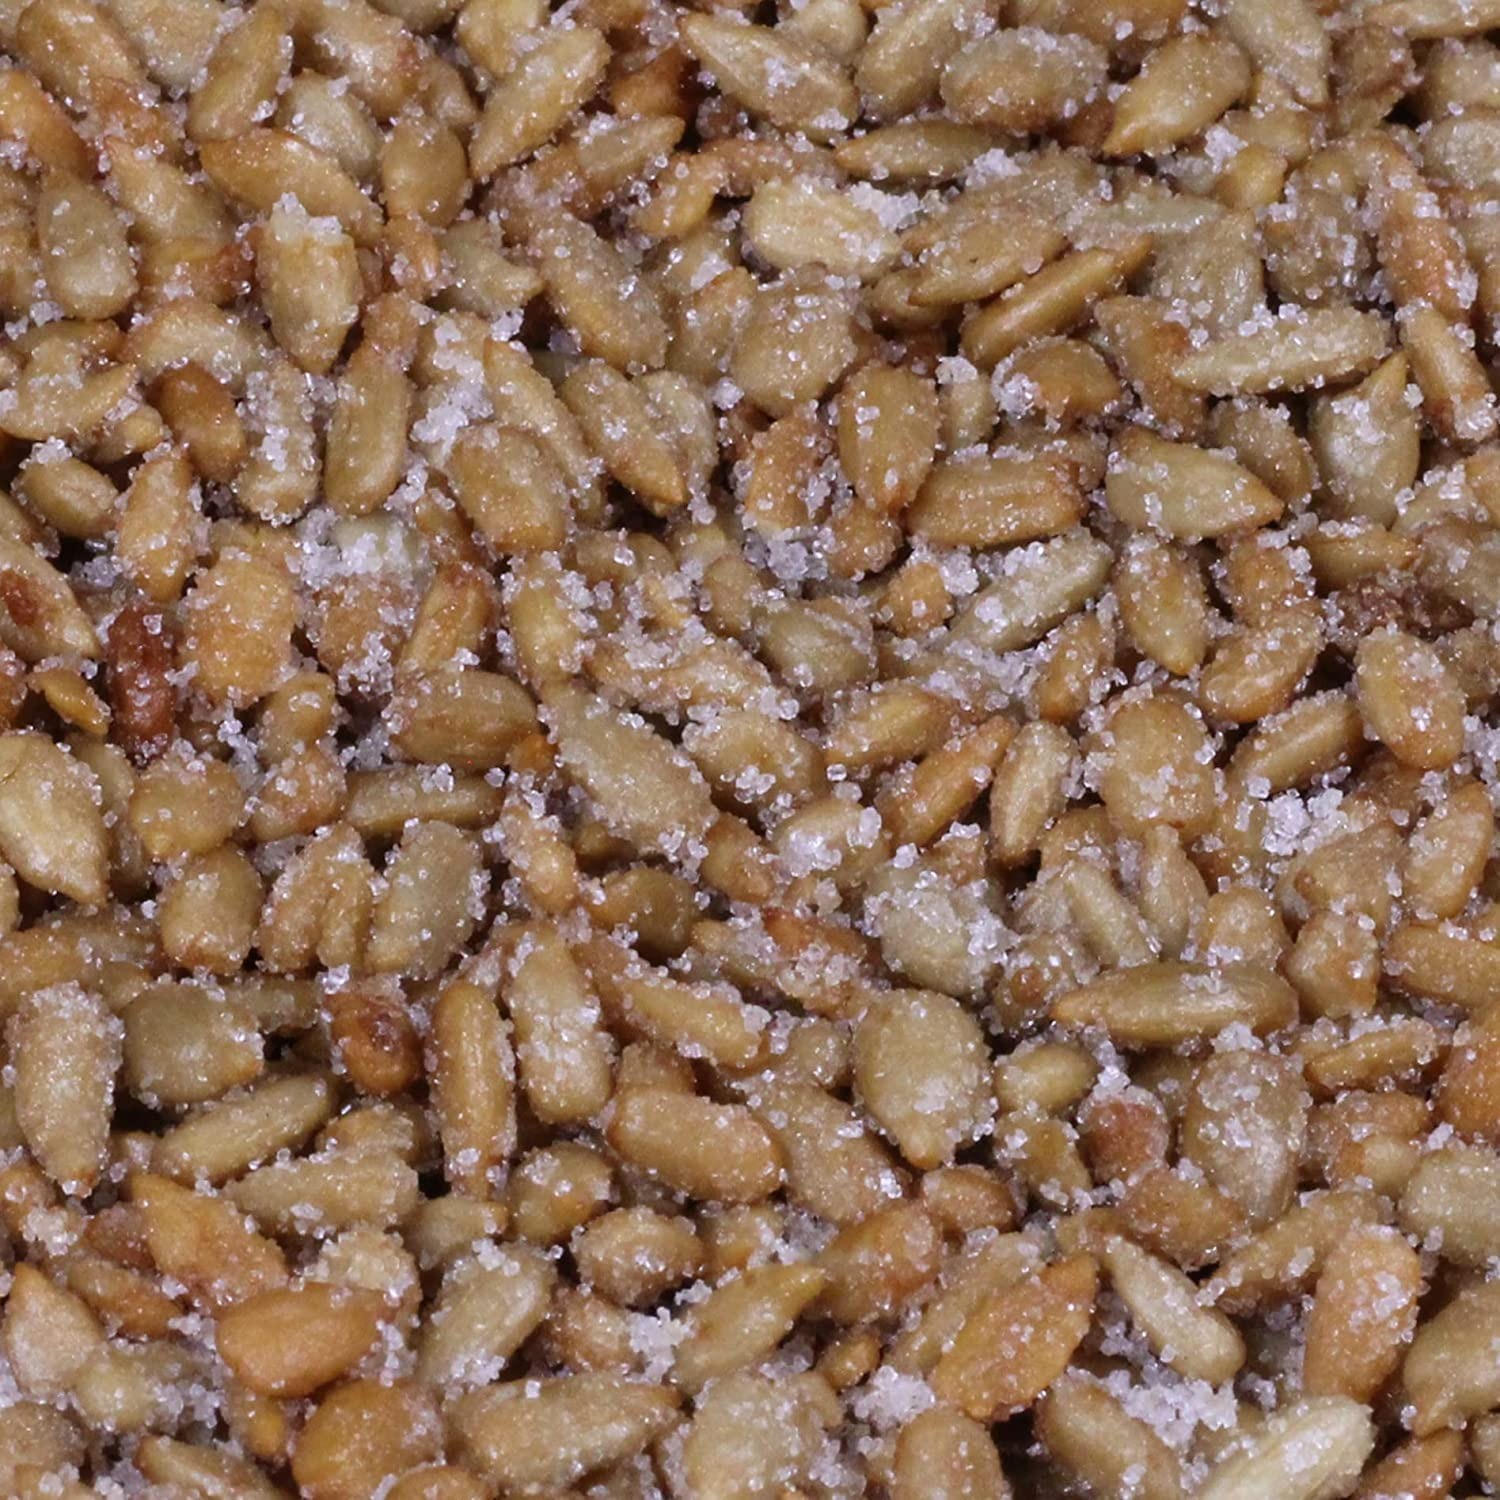
Item Name: BBQ Honey Roasted Sunflower Seeds by It's Delish, 10 lbs Bulk | Gourmet Sunflower Seeds in Honey Sugar Coating and Barbecue Seasoning, Sweet & Savory Seed Snack - Vegan, Kosher Parve
Bullet Point 1: Premium BBQ Sunflower Seeds with a well-seasoned coating for a mouthwatering treat.
Bullet Point 2: These BBQ Sunflower Seeds nuts make an awesome treat for work, home, or the gym.
Bullet Point 3: First roasted, then the Sunflower are generously seasoned to obtain a rich savory & sweet flavor
Bullet Point 4: Sunflower Seeds a rich in Copper, Iron, Magnesium, Zinc, and other nutrients to give your body energy.
Bullet Point 5: BBQ Honey-roasted Sunflower Seeds nuts are vegetarian and these are also certified Kosher.
Product Description: <p></p><b>BBQ Honey Roasted Sunflower by It's Delish, 10 lbs Bulk</b> <p></p>Treat yourself to a mouthwatering snack of BBQ Flavored Sunflower seeds perfectly seasoned with our house special barbecue seasoning used by home cooks and professional chefs paired with honey sugar and a tad of salt to balance the sweetness. Get these in bulk so you have enough for office munching, late night snacking and family parties. These are vegetarian and certified Kosher. Stock up and enjoy!<p></p><b>About It's Delish!</b> <p></p>It's Delish was established in 1992 and is located in North Hollywood, California. It's Delish is a food manufacturer and distributor who produces over 500 gourmet food products including licorice, sour belts, taffies, caramels, Jordan Sunflower, chocolates, seeds, fruits, trail mixes, spices, and the spice blends. It's Delish also produces organics and all natural products. We give you the opportunity to order from the factory direct!<p></p>It’s Delish! prides itself on the four pillars that are at the foundation of everything we do.<p></p>Innovation Quality Value Service
Value: 1.0
Unit: Count

Price: 59.99